Otto Mueller

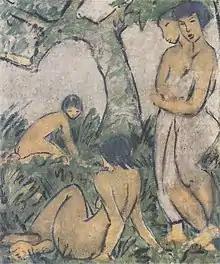
Otto Melller, "Bathers (Badende)", 1911, glue paint on plucking, 105 x 90 cm, private collection

Otto Melller (16 October 1874 – 24 September 1930) was a German painter and printmaker of the Die Brücke expressionist movement.